Luke McCown

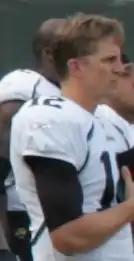
McCown with the Jacksonville Jaguars in 2009

On September 5, 2009, McCown was traded to the Jacksonville Jaguars in exchange for a seventh round 2010 draft pick. He was the backup to starting quarterback David Garrard, seeing limited action in three games. He was active but did not play in 13 contests.